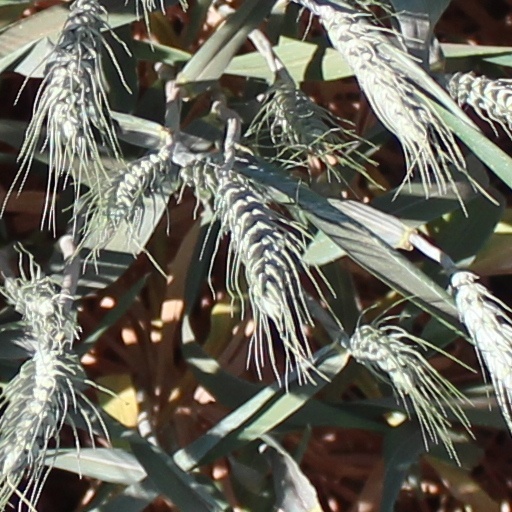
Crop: wheat